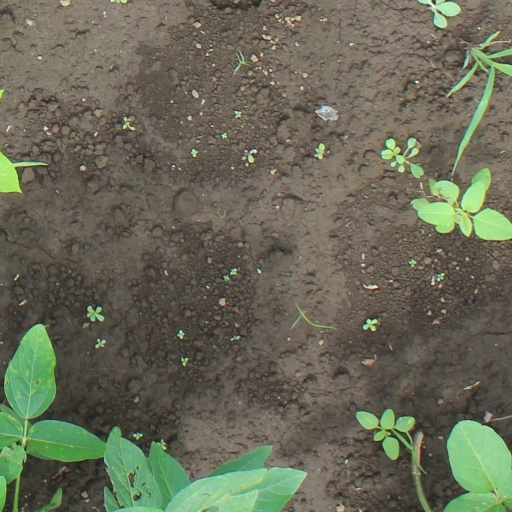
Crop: soybean